Prasanna Kumar Patasani

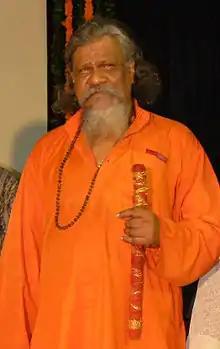

Prasanna Kumar Patasani (born 27 April 1946) is an Indian lawyer, philosopher, poet, and former member of Lok Sabha, the lower house of the Indian Parliament. He represented the Bhubaneswar constituency of Odisha from 1998 to 2019. He's elected as a Member of Parliament for five terms. He is the senior vice president and founder member of the Biju Janata Dal. Currently he's working as a Member of State Planning Board, Government of Odisha with a Cabinet Minister status. He is also famous for promoting yoga in India and in international countries. He was the person who started Yoga in India, by doing it in a small village of Odisha.